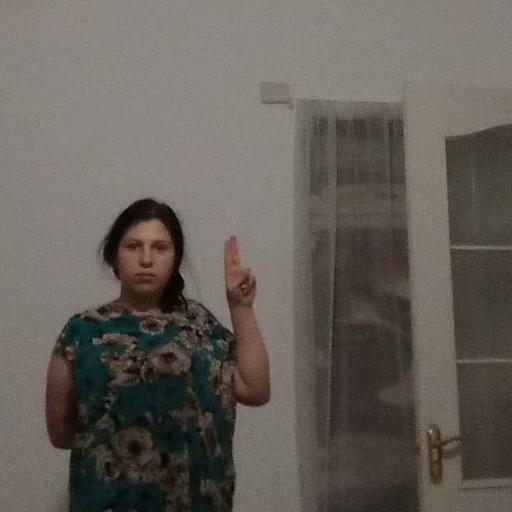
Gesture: two_up